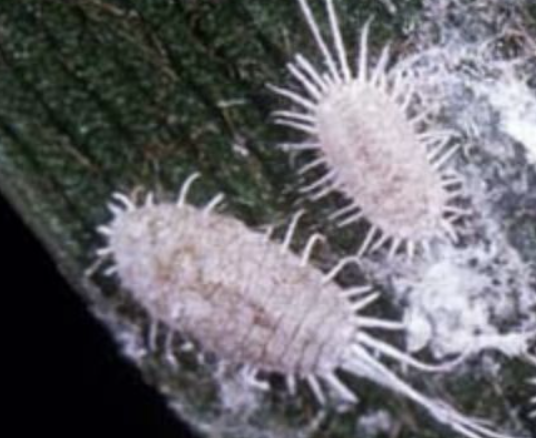
Label: mealybug_infestation